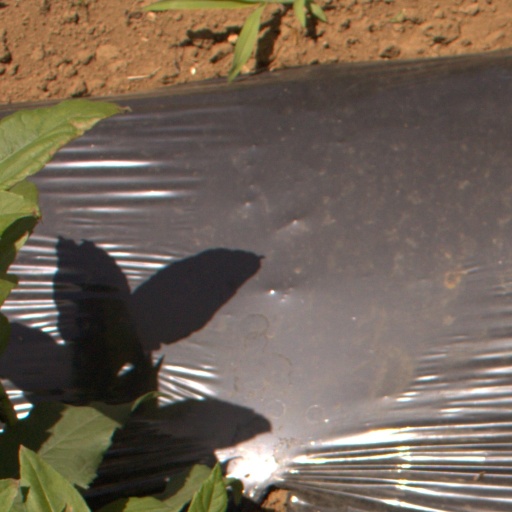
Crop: Jerusalem artichoke